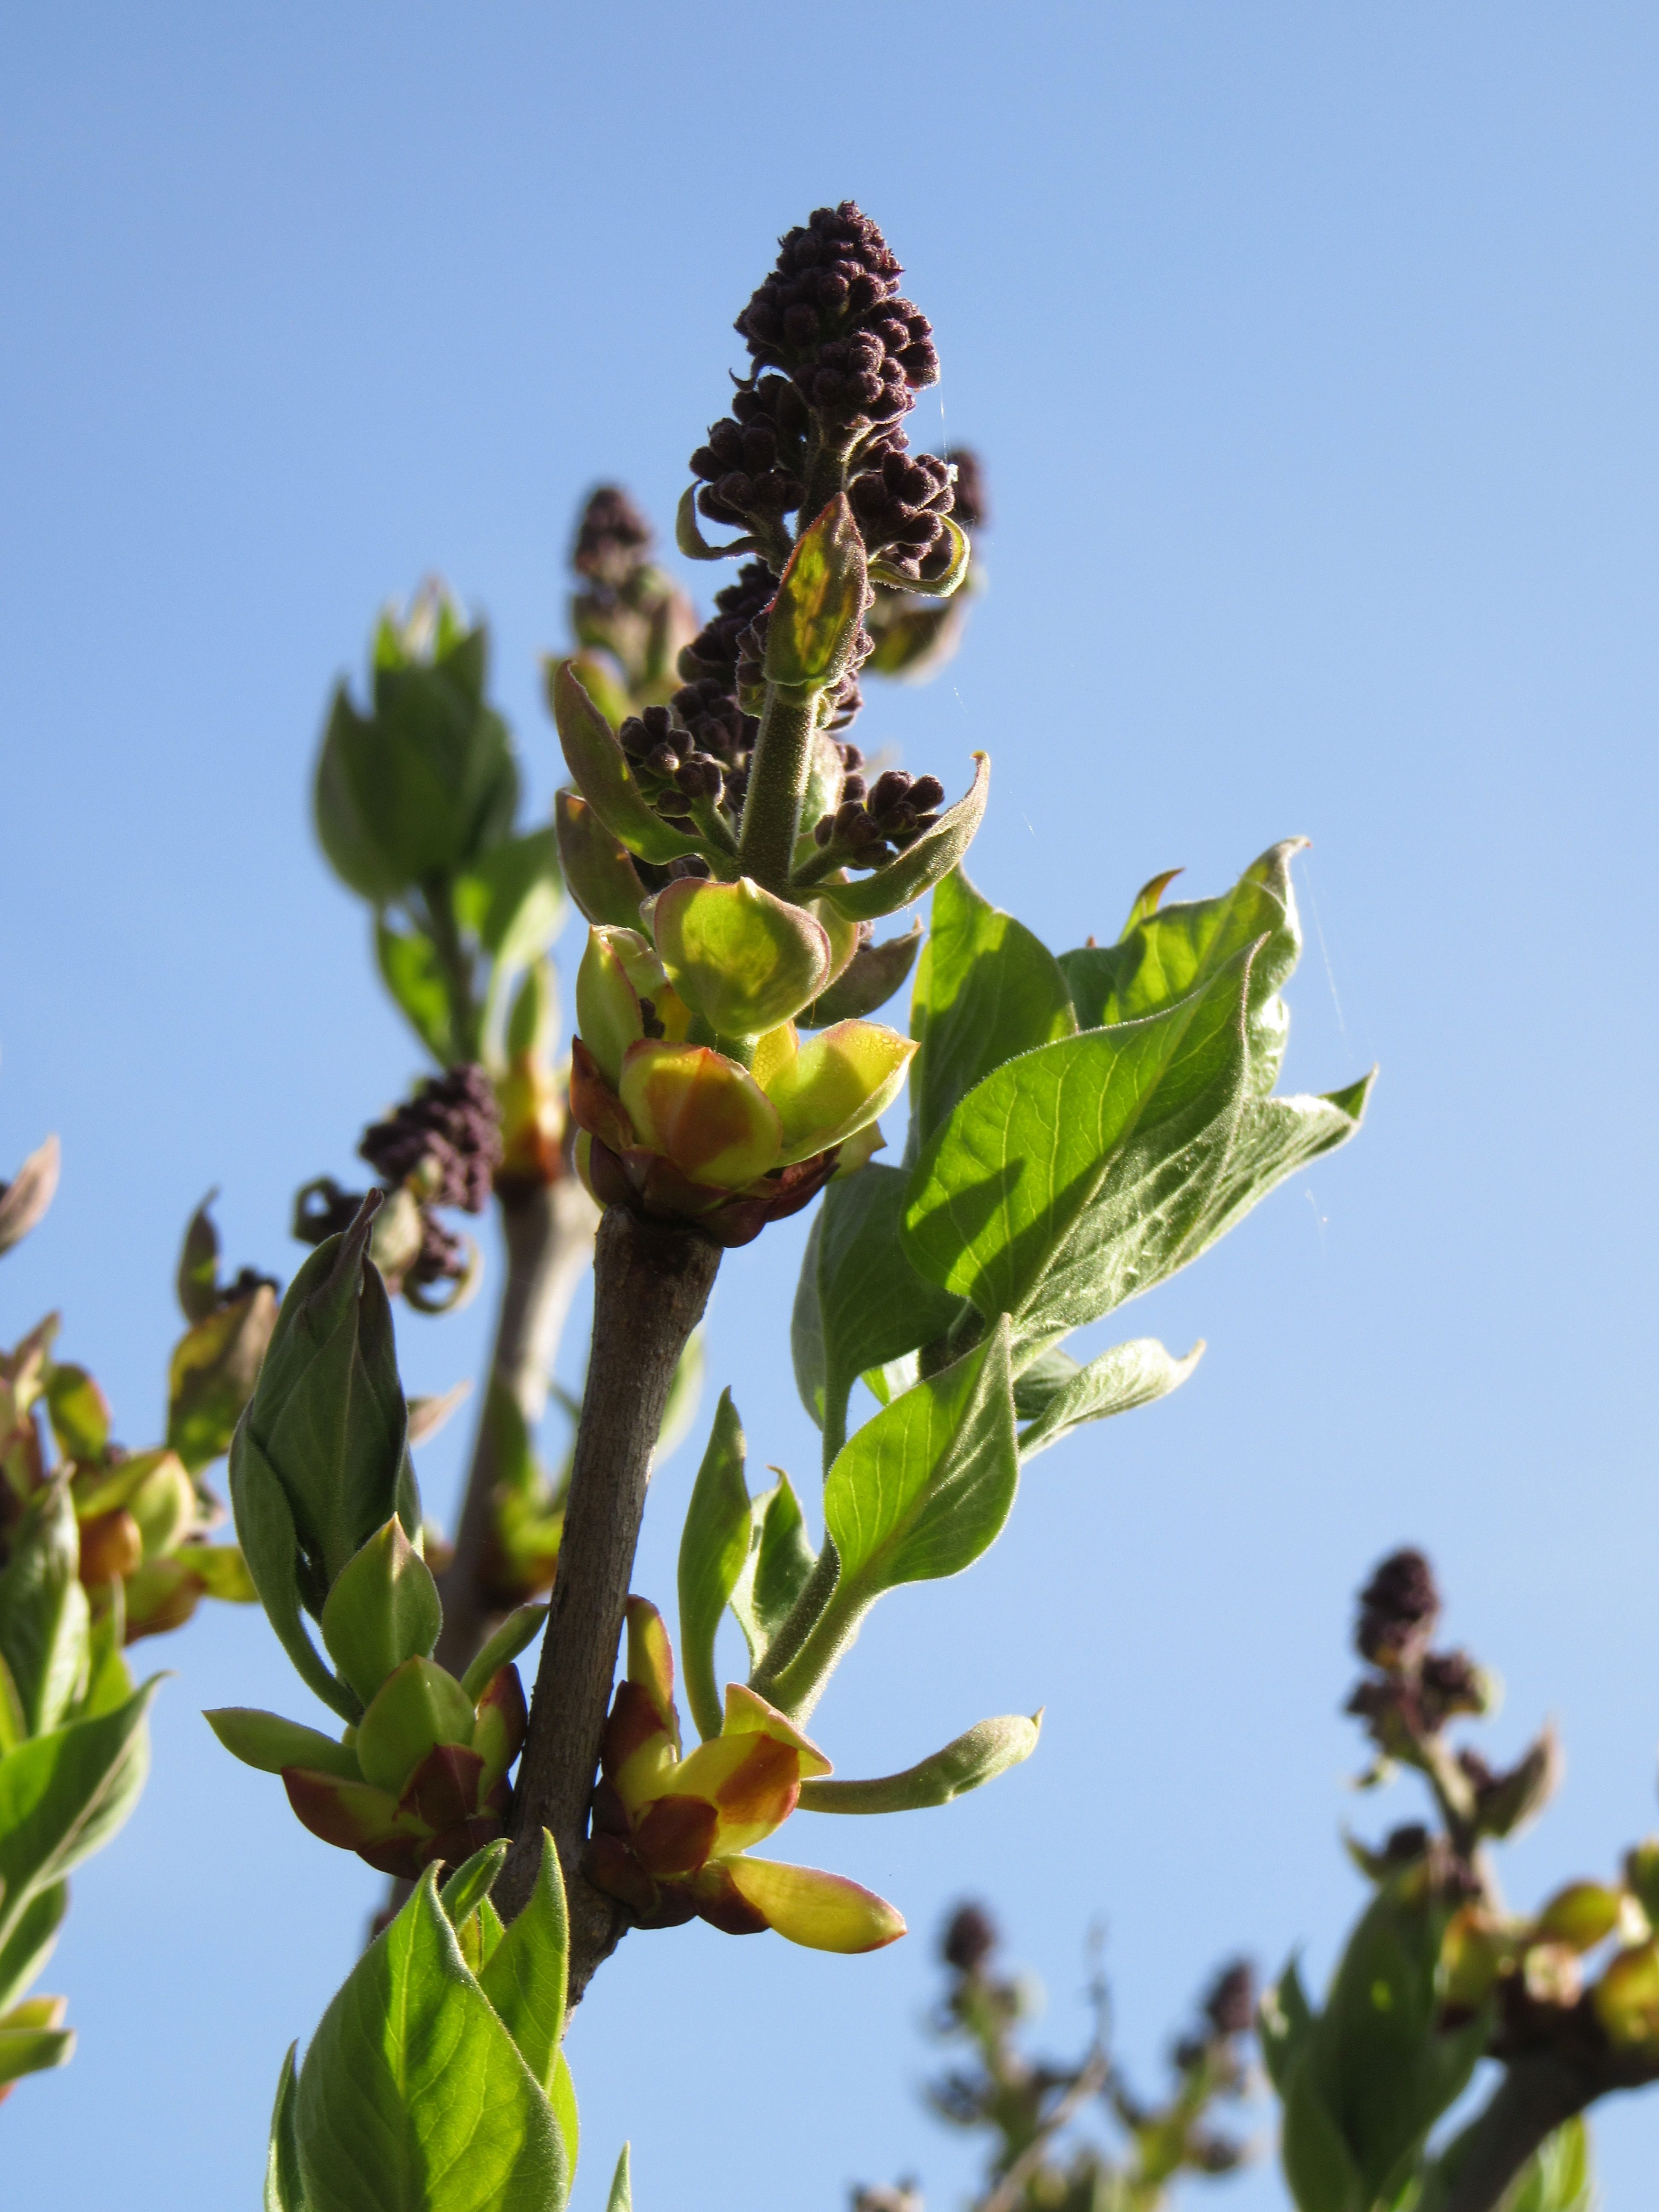
tree, nature, branch, blossom, plant, sky, fruit, leaf, flower, food, green, produce, botany, blue, flora, close up, shrub, bud, flowering plant, woody plant, land plant